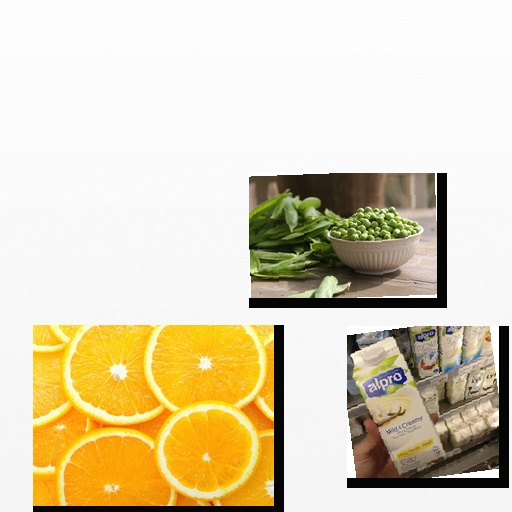
Food items: peas, vanilla_soy_yogurt, orange